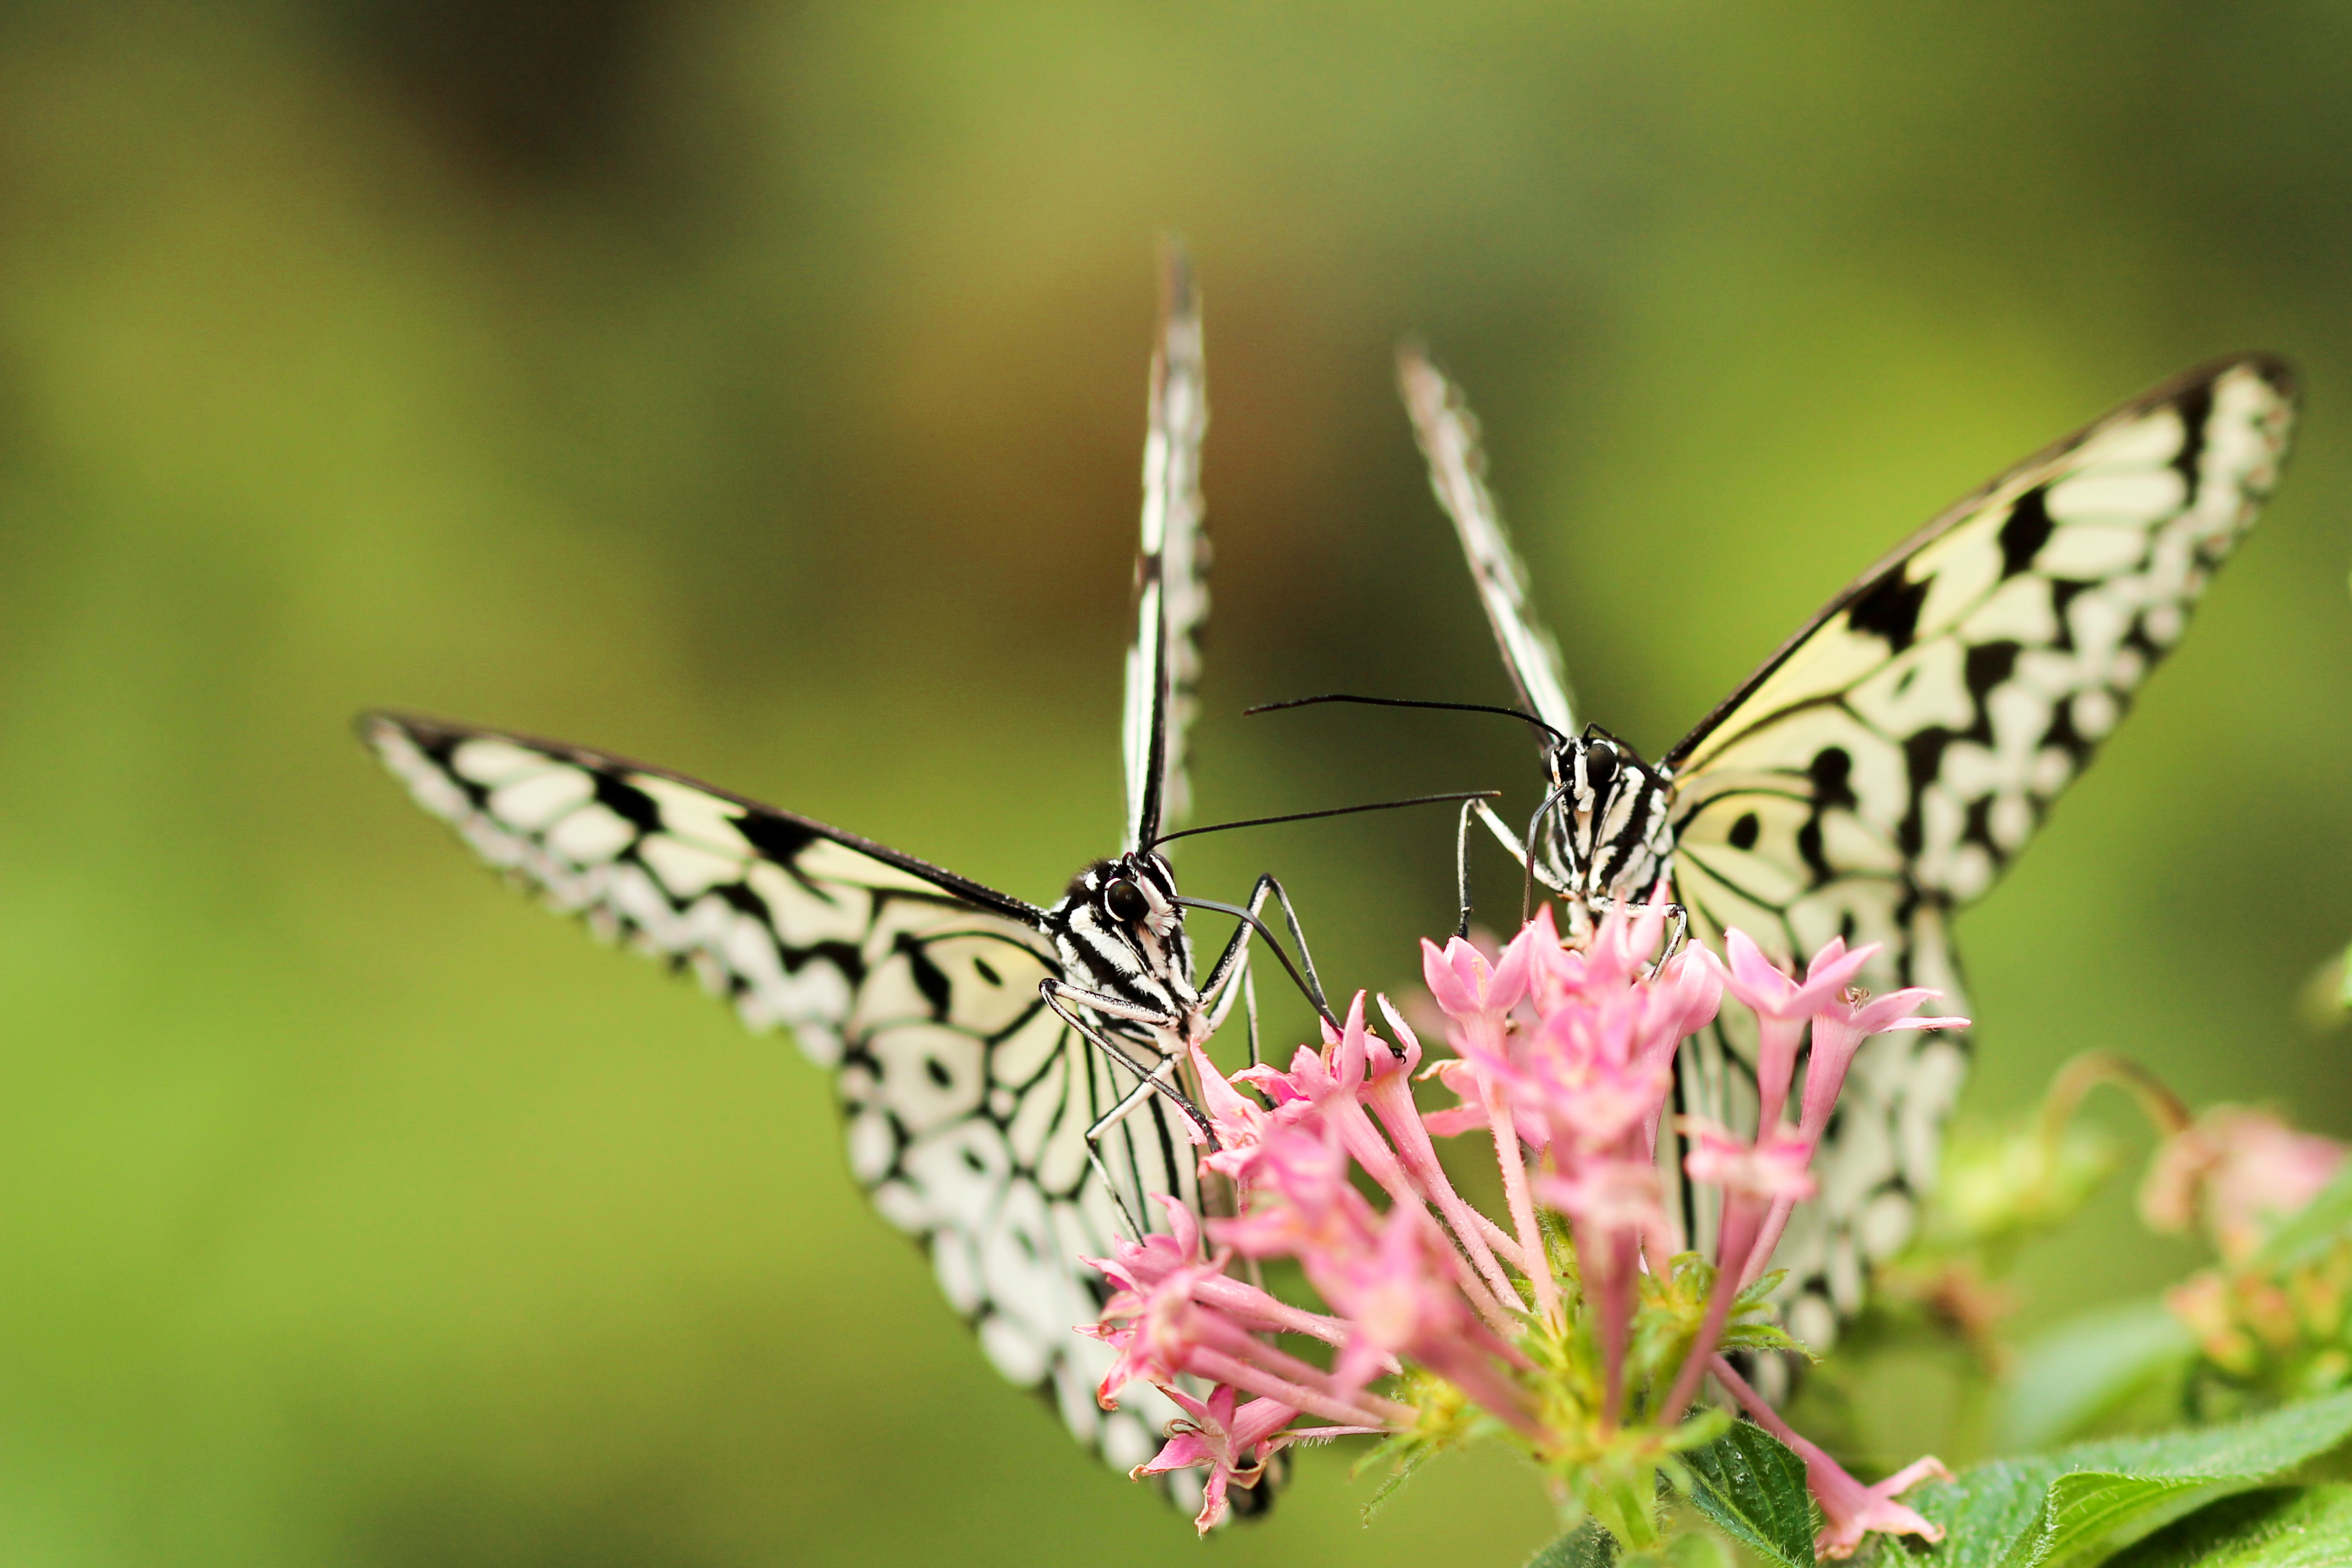
nature, grass, wing, photography, flower, insect, two, butterfly, flora, fauna, invertebrate, close up, monarch butterfly, pair, butterflies, nectar, macro photography, arthropod, pollinator, moths and butterflies, lycaenid